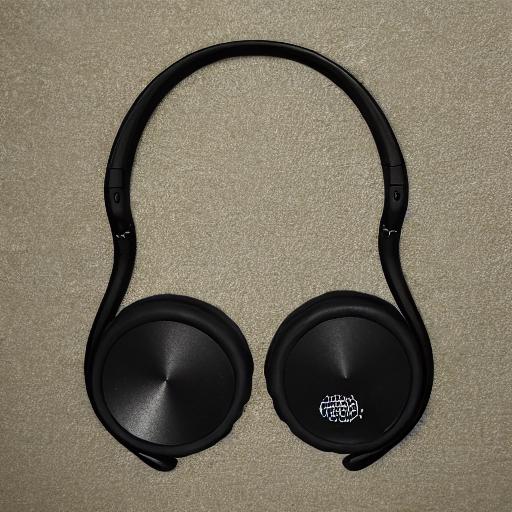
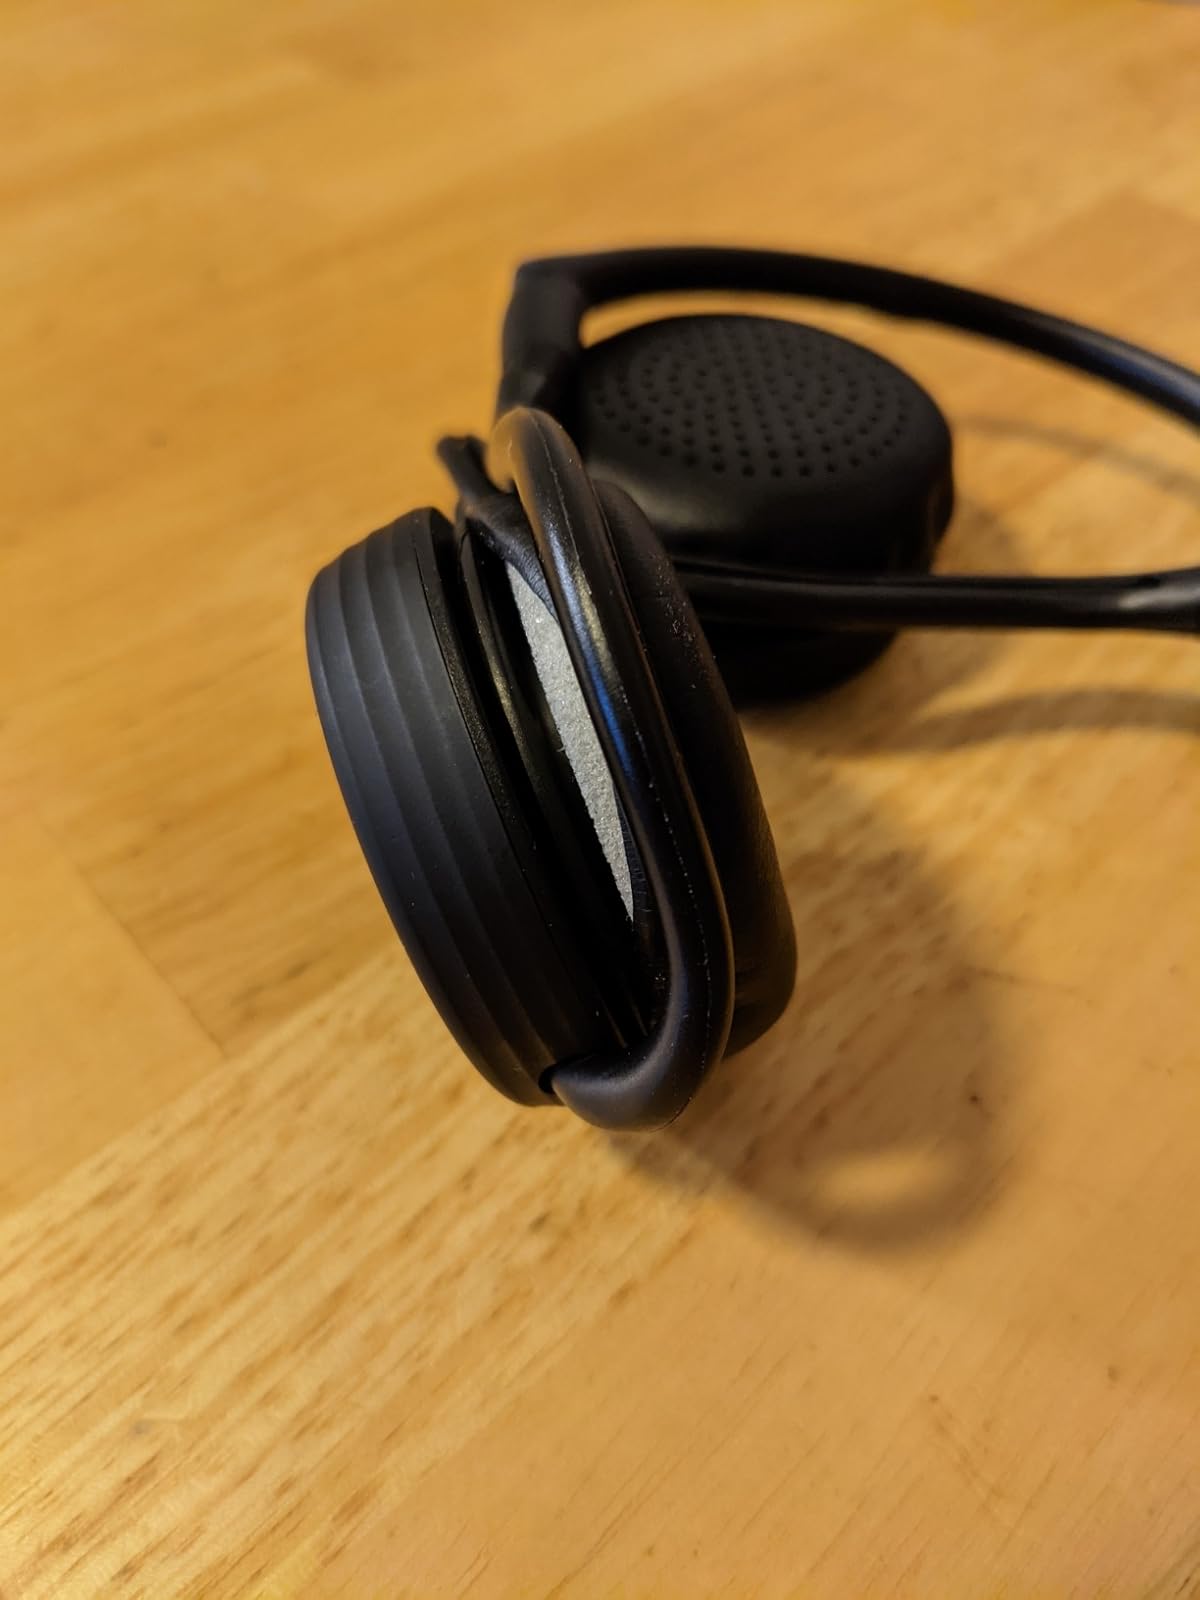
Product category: headphones
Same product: no